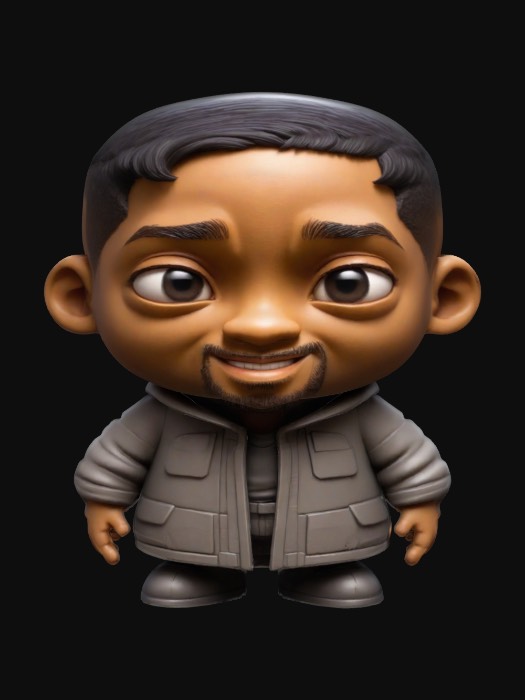
미적 점수 (1~10점): 9